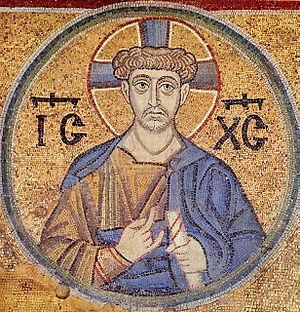
L'iconographie orthodoxe de Jésus-Christ est l'ensemble des représentations de Jésus-Christ et l'étude des différents types de sa représentations sur des icônes dans la religion orthodoxe.